Shuvalov Painter

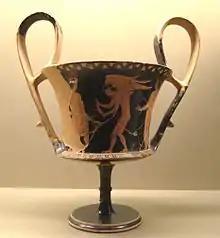
"Kantharos", Paris, Louvre CA 1587: Eros and musician playing the lyra, "circa" 420/10 BC.

The Shuvalov Painter was an Attic vase painter of the red-figure style, active between 440 and 410 BC, i.e. in the High Classical period ("Parthenon period") in Magna Graecia.